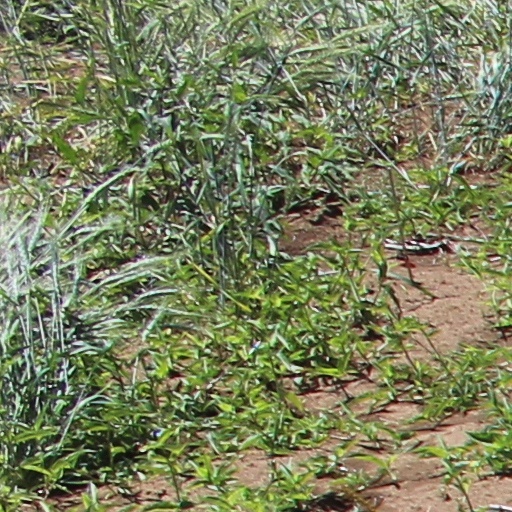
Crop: wheat